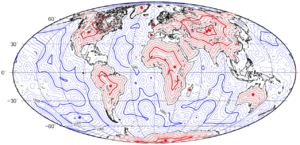
Un pôle d'inaccessibilité est un endroit éloigné au maximum d'un ensemble de caractéristiques géographiques. Construit par analogie avec les pôles géographiques, un pôle d'inaccessibilité ne désigne pas un phénomène physique précis mais une construction géographique.